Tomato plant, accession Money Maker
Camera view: vertical (180 deg); turntable rotation: 60 degrees
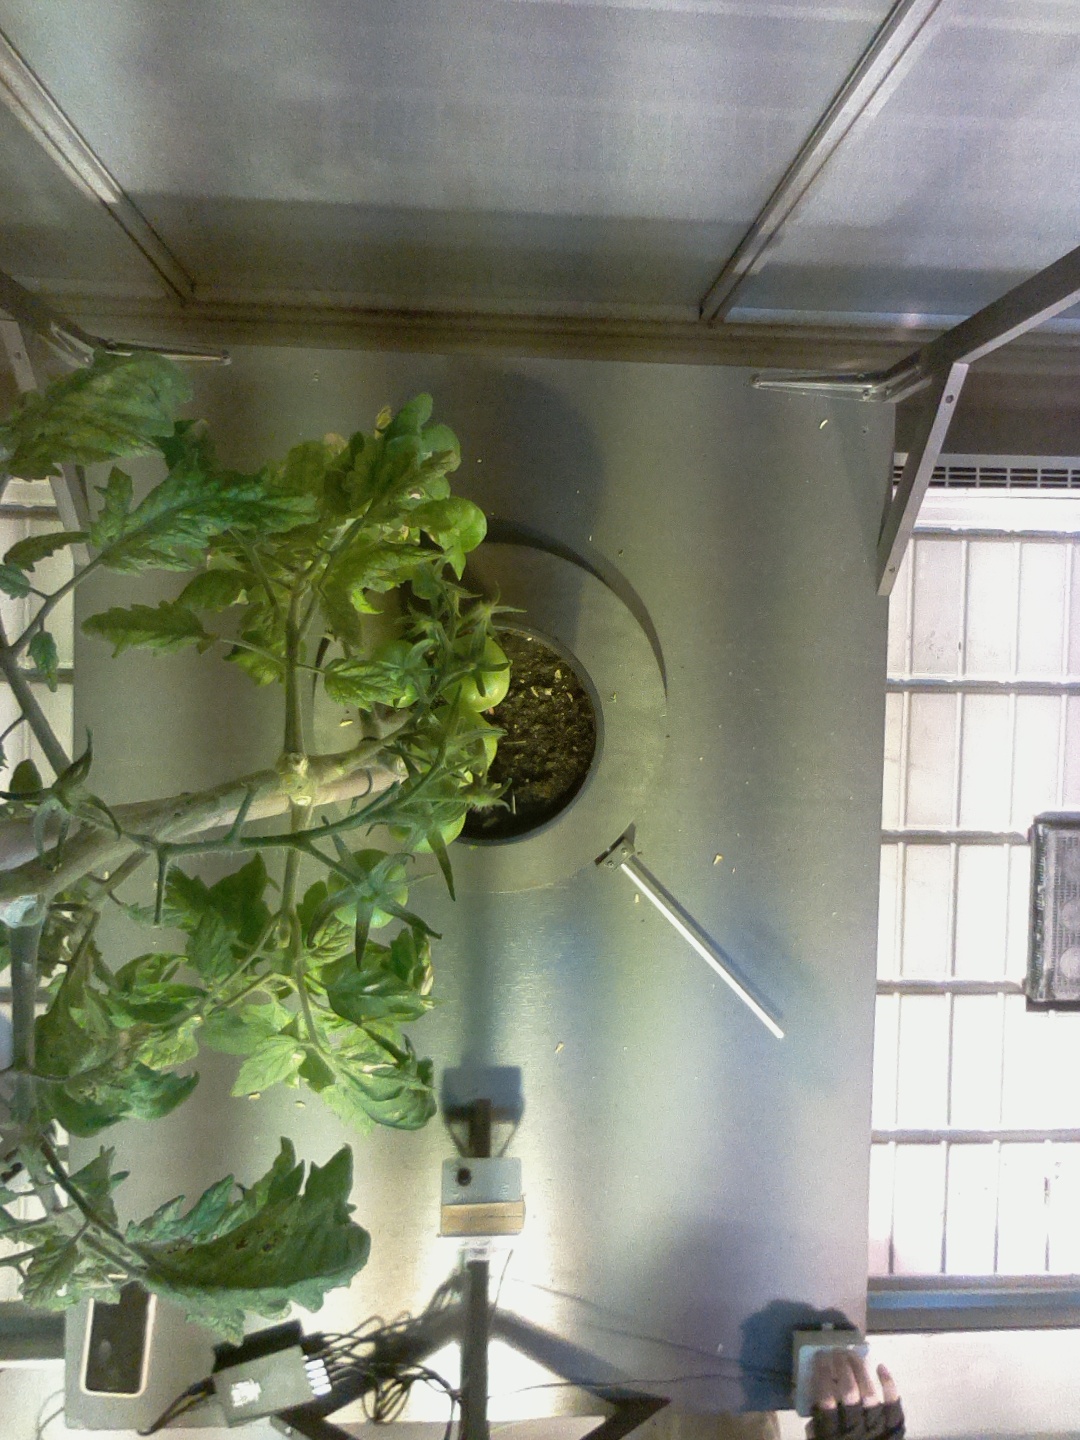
BBCH growth stage 78: 80% -90% of final fruit size